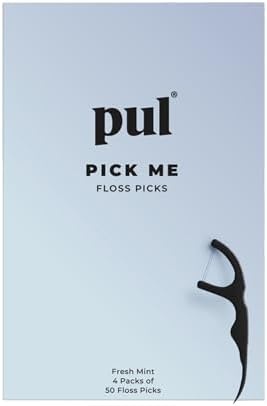
PUL Dental Floss Picks – Mint Teeth Flossers for Deep Cleaning, Removing Food Particles & Plaque – Shred-Resistant Nylon Floss, Plant-Based Handle, Fluoride Free – for Adults & Kids (200 Count)
Fresh & Clean Feeling Teeth Anytime, Anywhere: Our flossers feature a double-threaded, shred-resistant design that glides smoothly between teeth to remove plaque and debris Built Super Strong for Tight Spaces: Double-threaded to resist shredding and tearing, our floss picks are robust enough to clean between tight teeth and hard-to-reach spaces and gaps; they’re great for cleaning teeth during Invisalign and other aligner and retainer treatment Minty Fresh Flavor, Combats Bad Breath: Get a refreshing and minty clean with every use, and fight off bad breath by removing food particles from even the tightest places; these travel-friendly floss picks are a must-have oral health product Eco-Friendly, Safe Dental Care: These tooth floss picks are made from plant-based materials and completely plastic-free, PFAS-free, PTFE-free, and BPA-free, promoting eco-conscious oral hygiene and sustainability 20+ Hour Aligner Wear Made Easier: After hearing countless complaints of extended treatment lengths and difficulties with aligner removal, a Registered Dental Assistant created the Original PUL Clear Aligner Removal Tool; the PUL product line now includes aligner removal tools, seaters, chewies, cleansing tablets, floss picks, and more to improve quality of life while in aligner treatment FDA-registered, ISO-certified and Conformité Européenne (CE) compliant
Brand: The Pultool
Category: Health & Beauty > Personal Care > Oral Care > Dental Floss